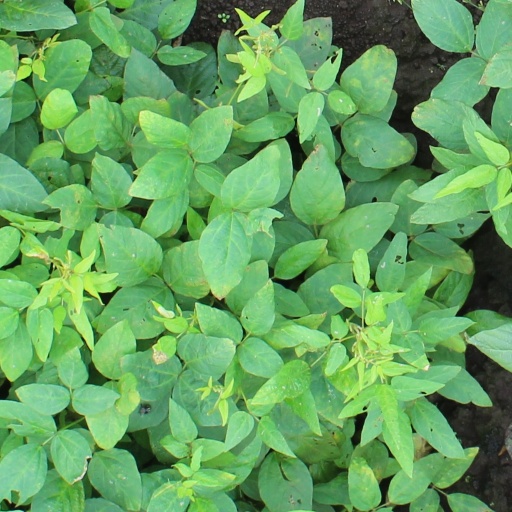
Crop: soybean